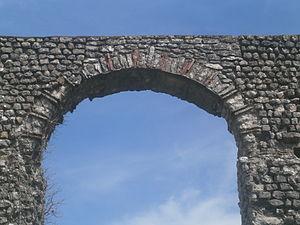
Aqueduc de Luynes. Détail des arches.
L'aqueduc de Luynes est un ancien pont-aqueduc gallo-romain situé à Luynes, dans le département d'Indre-et-Loire, en France. Avec la pile de Cinq-Mars, c'est le plus célèbre monument romain du département d'Indre-et-Loire, malgré des dimensions modestes. C'est également l'un des aqueducs antiques les mieux conservés du nord-ouest de la France. S'il est fréquemment mentionné dans des publications scientifiques ou touristiques depuis le XVIIᵉ siècle, il faut attendre 1966 pour qu'une étude complète de l'ouvrage soit réalisée et publiée. Des travaux plus récents, au début des années 2000, permettent de progresser dans la connaissance de ce monument, mais, en même temps, suscitent de nouvelles interrogations sur sa chronologie et sa fonction.